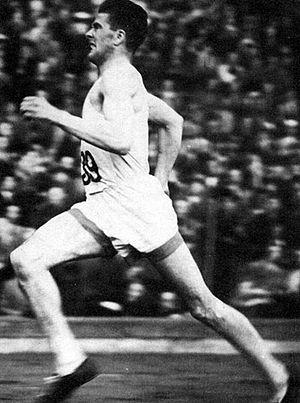
Henry John Jonsson, né le 12 mai 1912 à Håsjö dans le Jämtland et décédé le 9 mars 2001 à Stockholm, était un athlète suédois, spécialiste des courses de demi-fond. Après 1940, il courait sous le nom de Henry Kälarne.